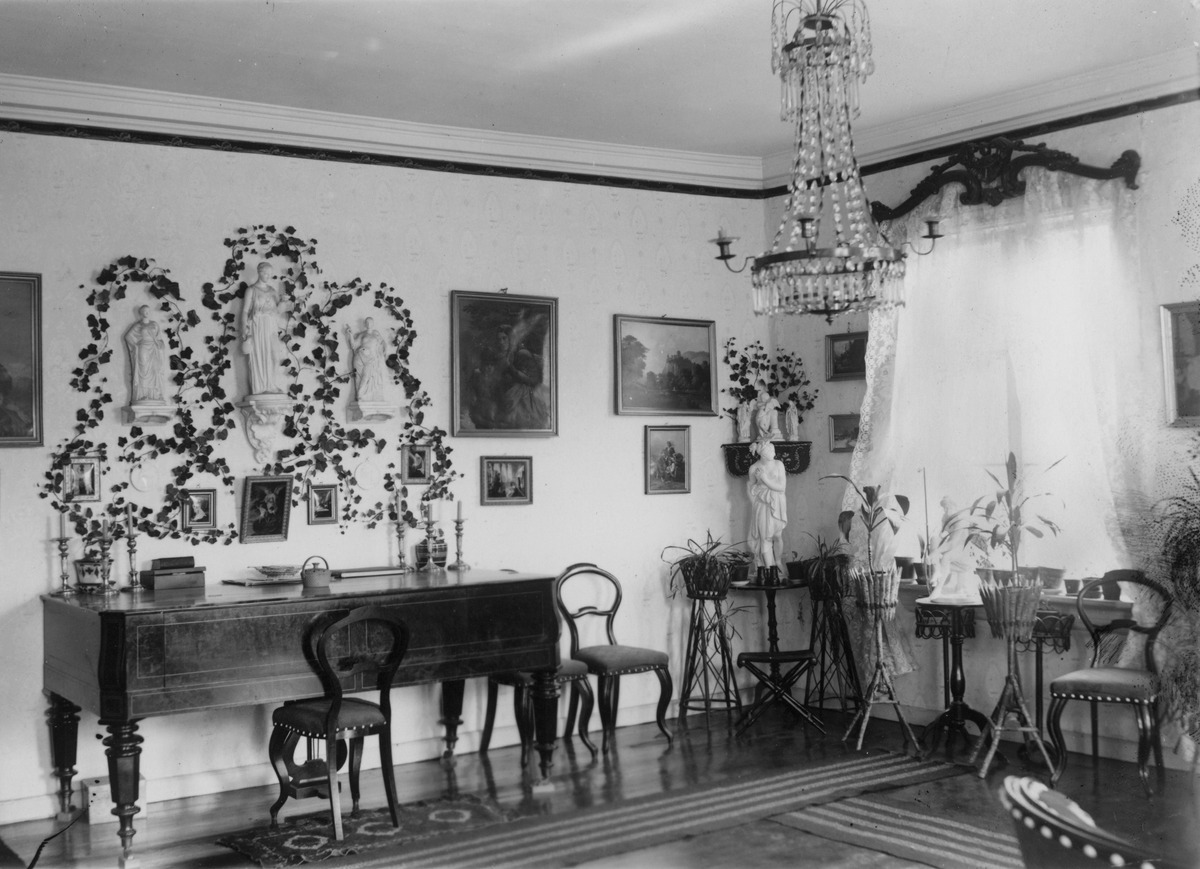
Yliopettaja Henrik Leopold Melanderin kodin sali
sisällön kuvaus: Yliopettaja Henrik Leopold Melanderin kodin sali. Muratti kukoisti taffelin päällä. Uudenmaankatu 23. mustavalkoinen
Ajankohta: kuvausaika 1890 -luku
Paikka: Suomi, Uusimaa, Helsinki, Kamppi Helsinki, Uudenmaankatu 23
Aiheet: soittimet kosketinsoittimet taffeli, asunnot interiöörit, sisustus, huonekalut